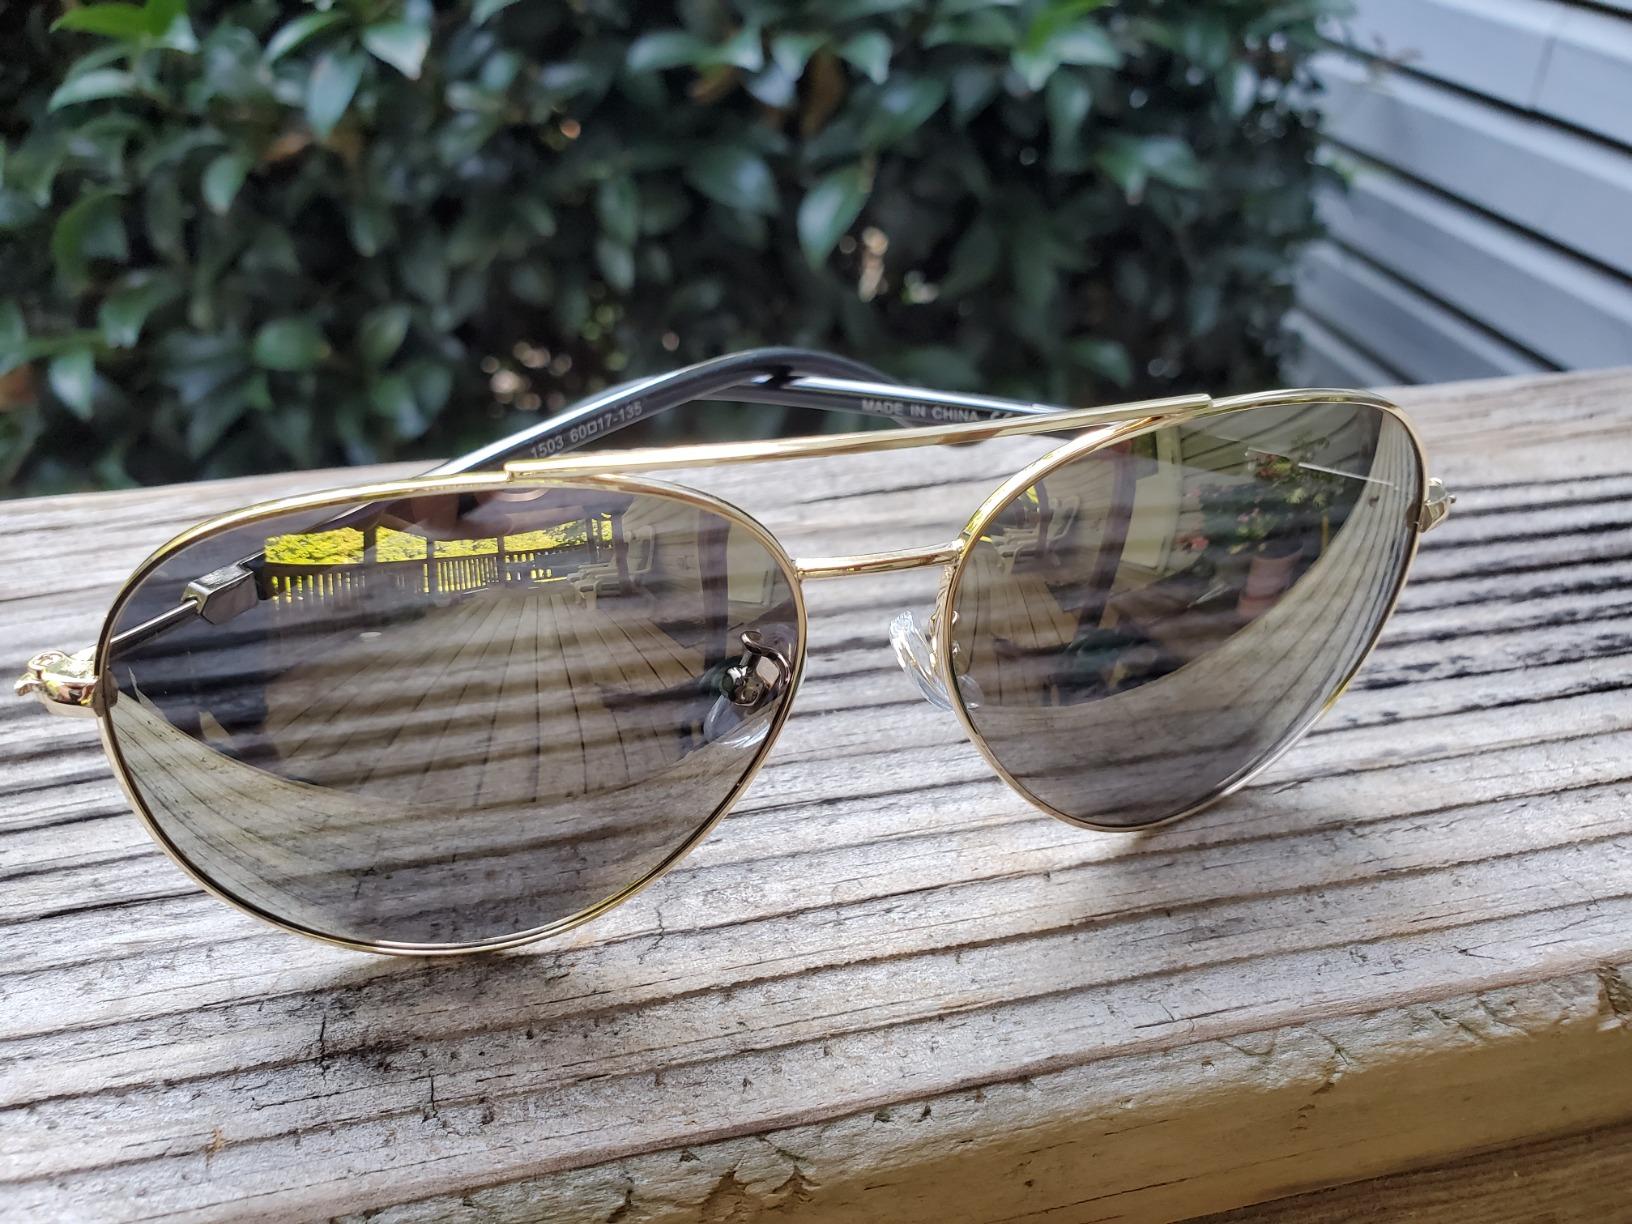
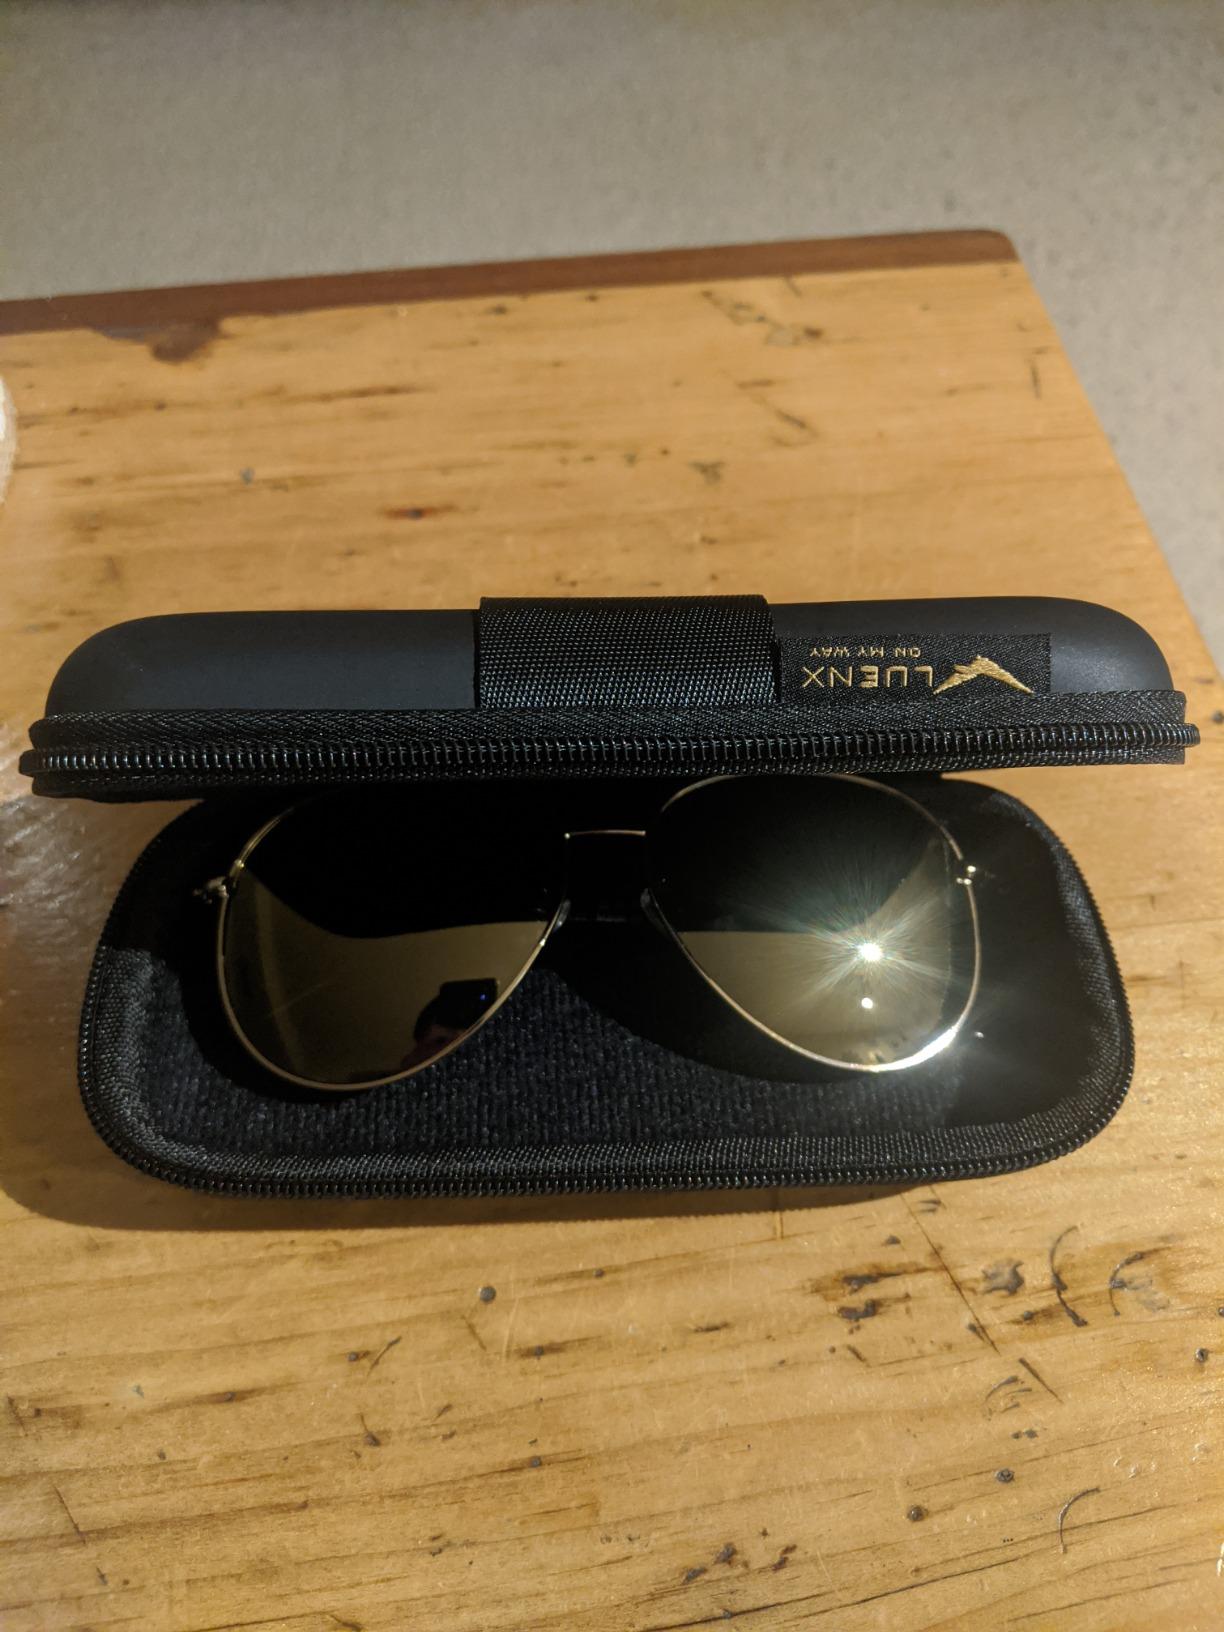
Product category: accessories_sunglasses
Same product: yes